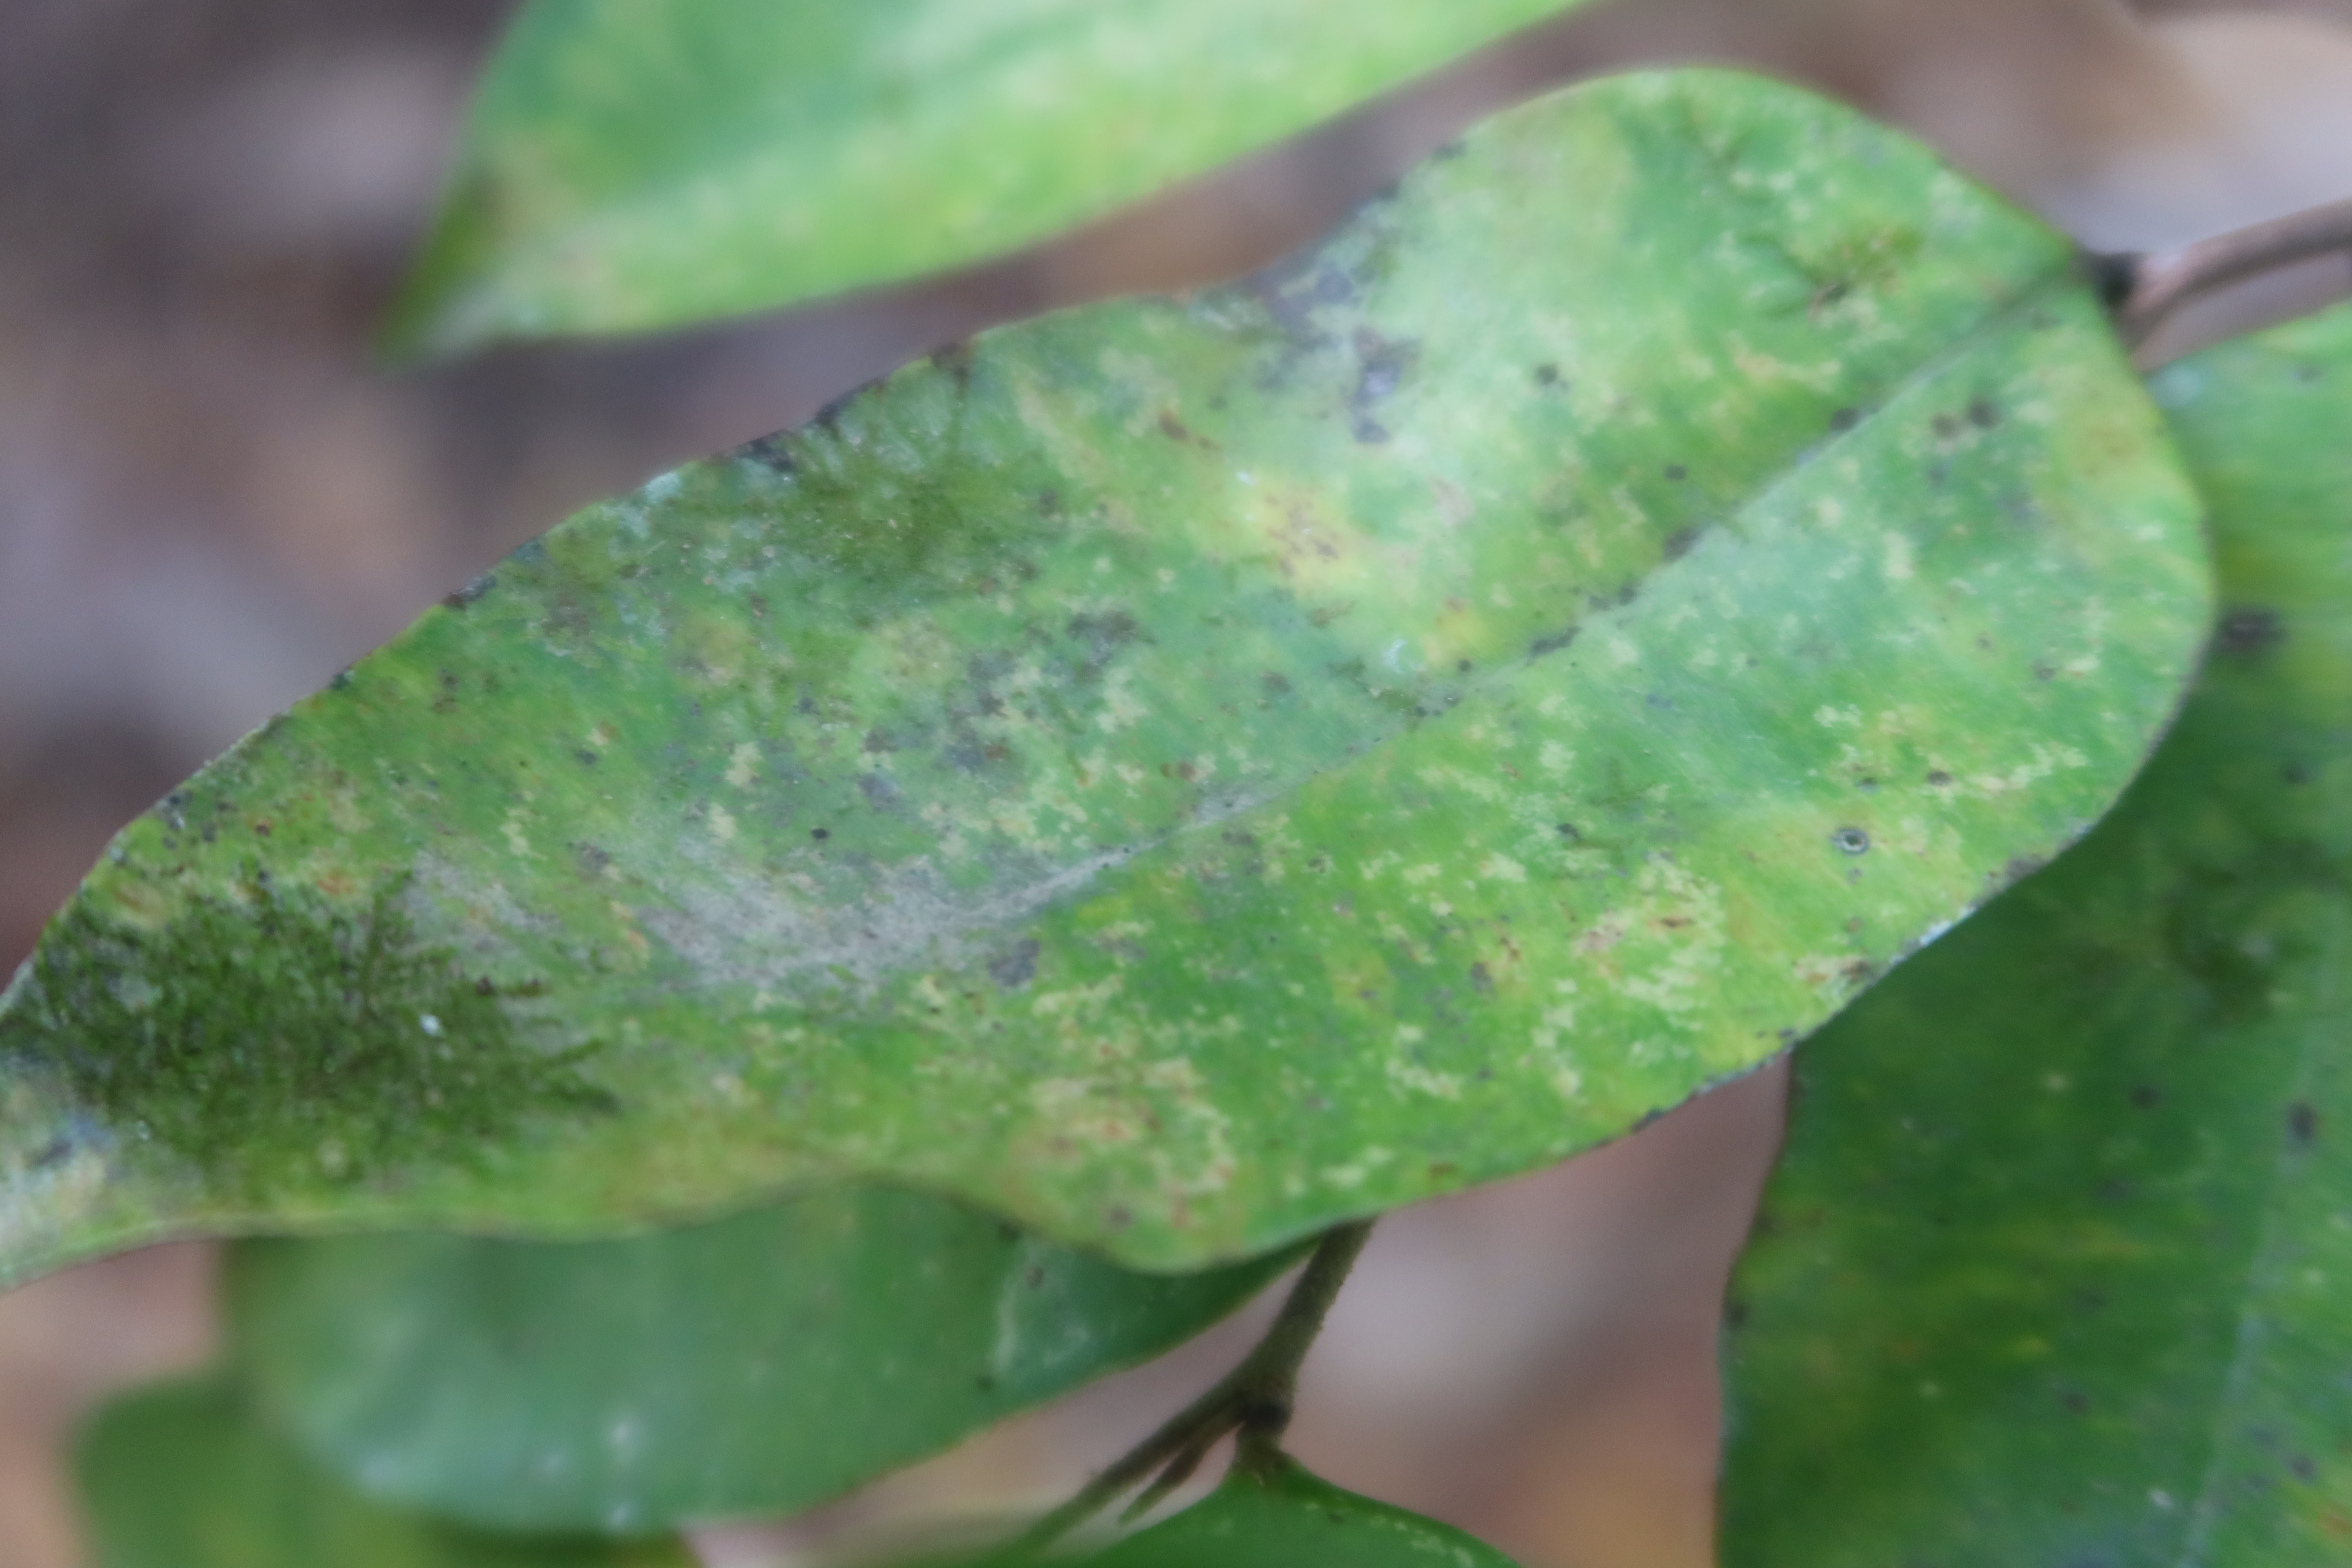
Label: Sooty mold